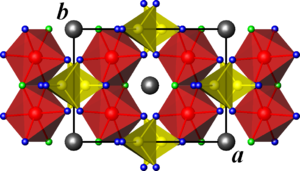
La mounanaïte est une espèce minérale composée de vanadate de plomb et de fer hydroxylé de formule PbFe⁺³₂(VO₄)₂(OH)₂, pouvant contenir des traces de fluor, d'aluminium et de cuivre. Elle fait partie, comme la lotharmeyerite, du groupe de la tsumcorite.